Jane Austen's literary universe

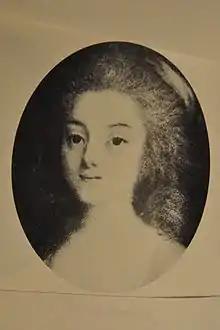
Eliza Hancock, the attractive “French” cousin

If Barton valley is admired by Marianne and corresponds to the bucolic vision of the idle rich tempted, like the vain Robert Ferrars, to play the countryman, Jane Austen debunks this overly idyllic image. George Crabbe, a poet whose writings she admired, had already done so in "The Village". Here, Mrs. Dashwood and her daughters live sparingly in a cottage (a cottage with a prosaic tiled roof, not a poetic thatched cottage), giving the pragmatic Edward, who has come to visit, an opportunity to admire the reasoned exploitation and opulence of the farmland.